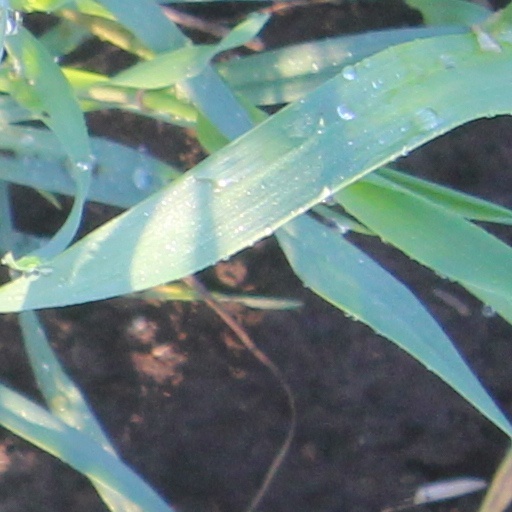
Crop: wheat